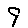
Label: 9